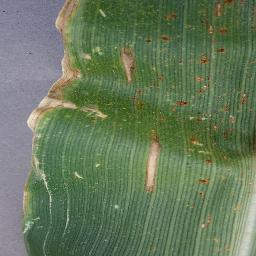
Label: Corn_(Maize)___Gray_Leaf_Spot_(Cercospora)